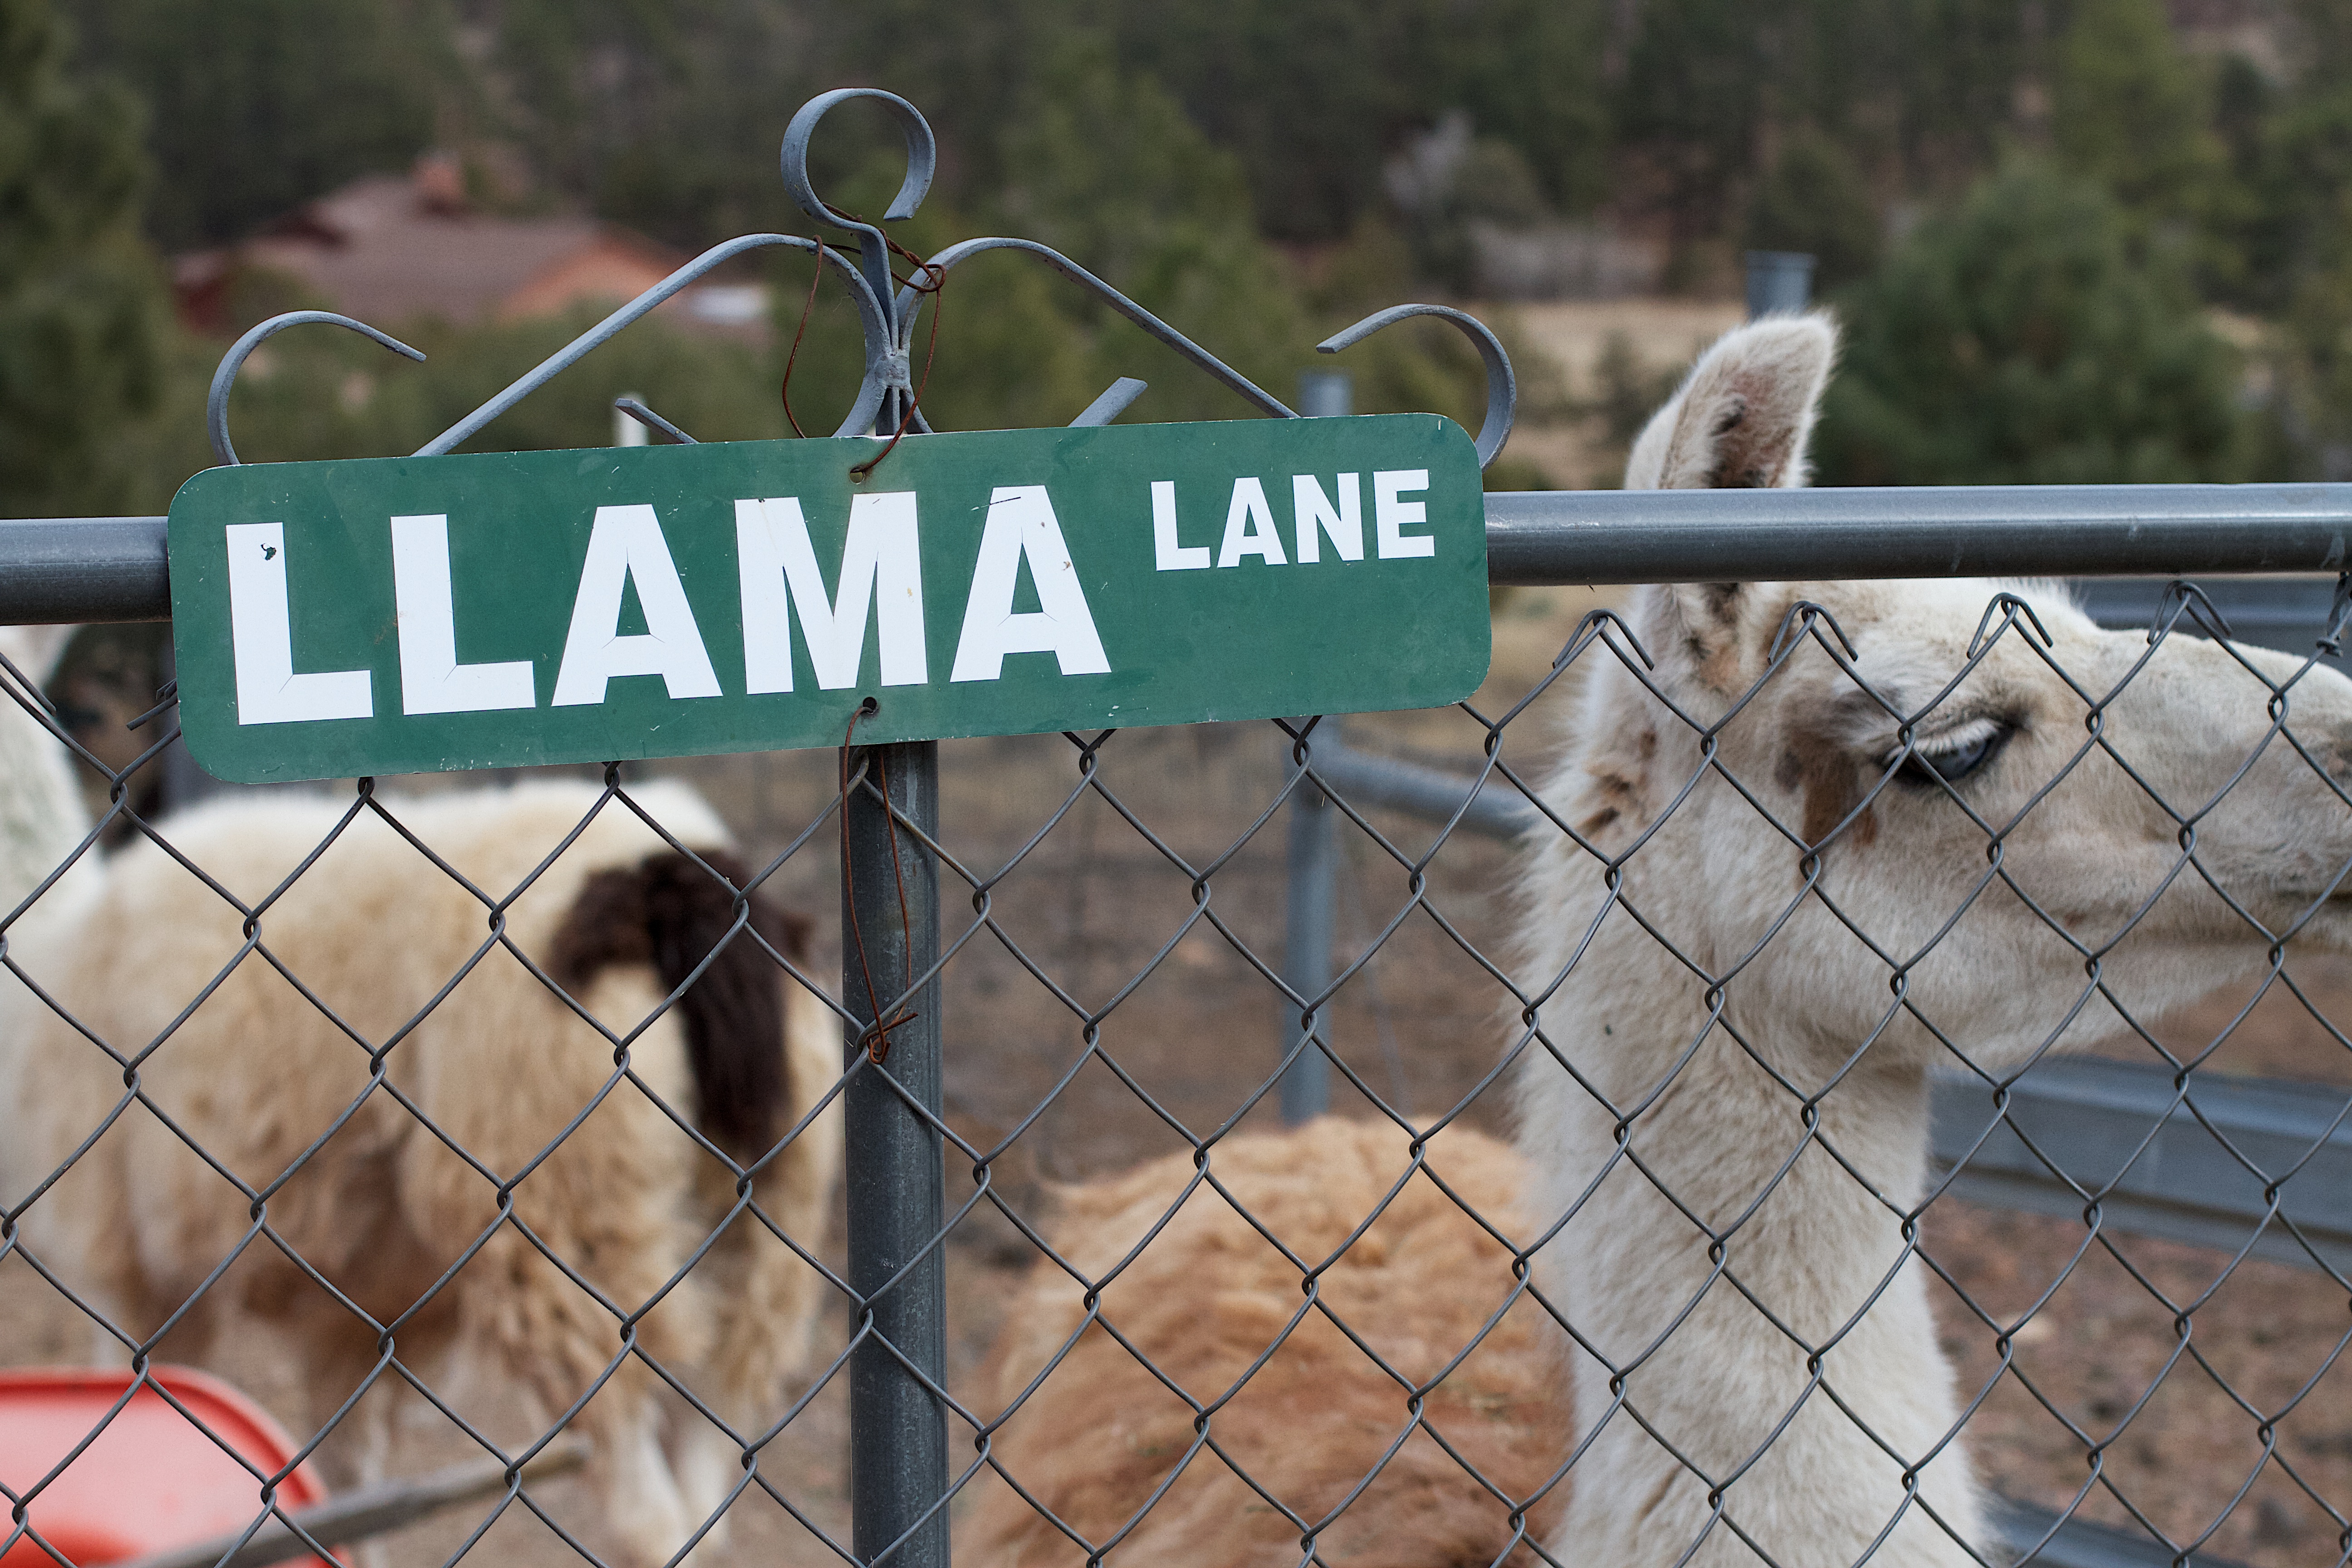
zoo, cool image, animal shelter